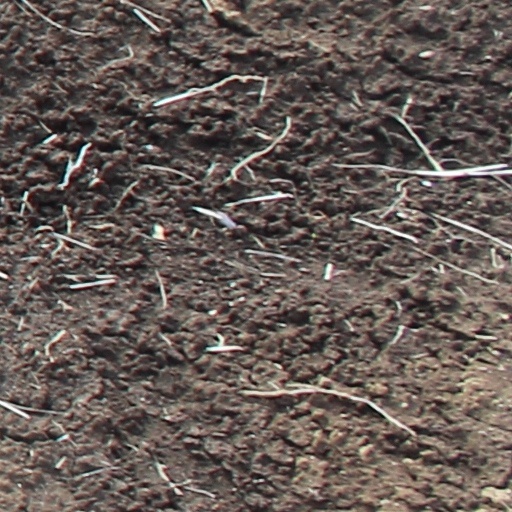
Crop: wheat